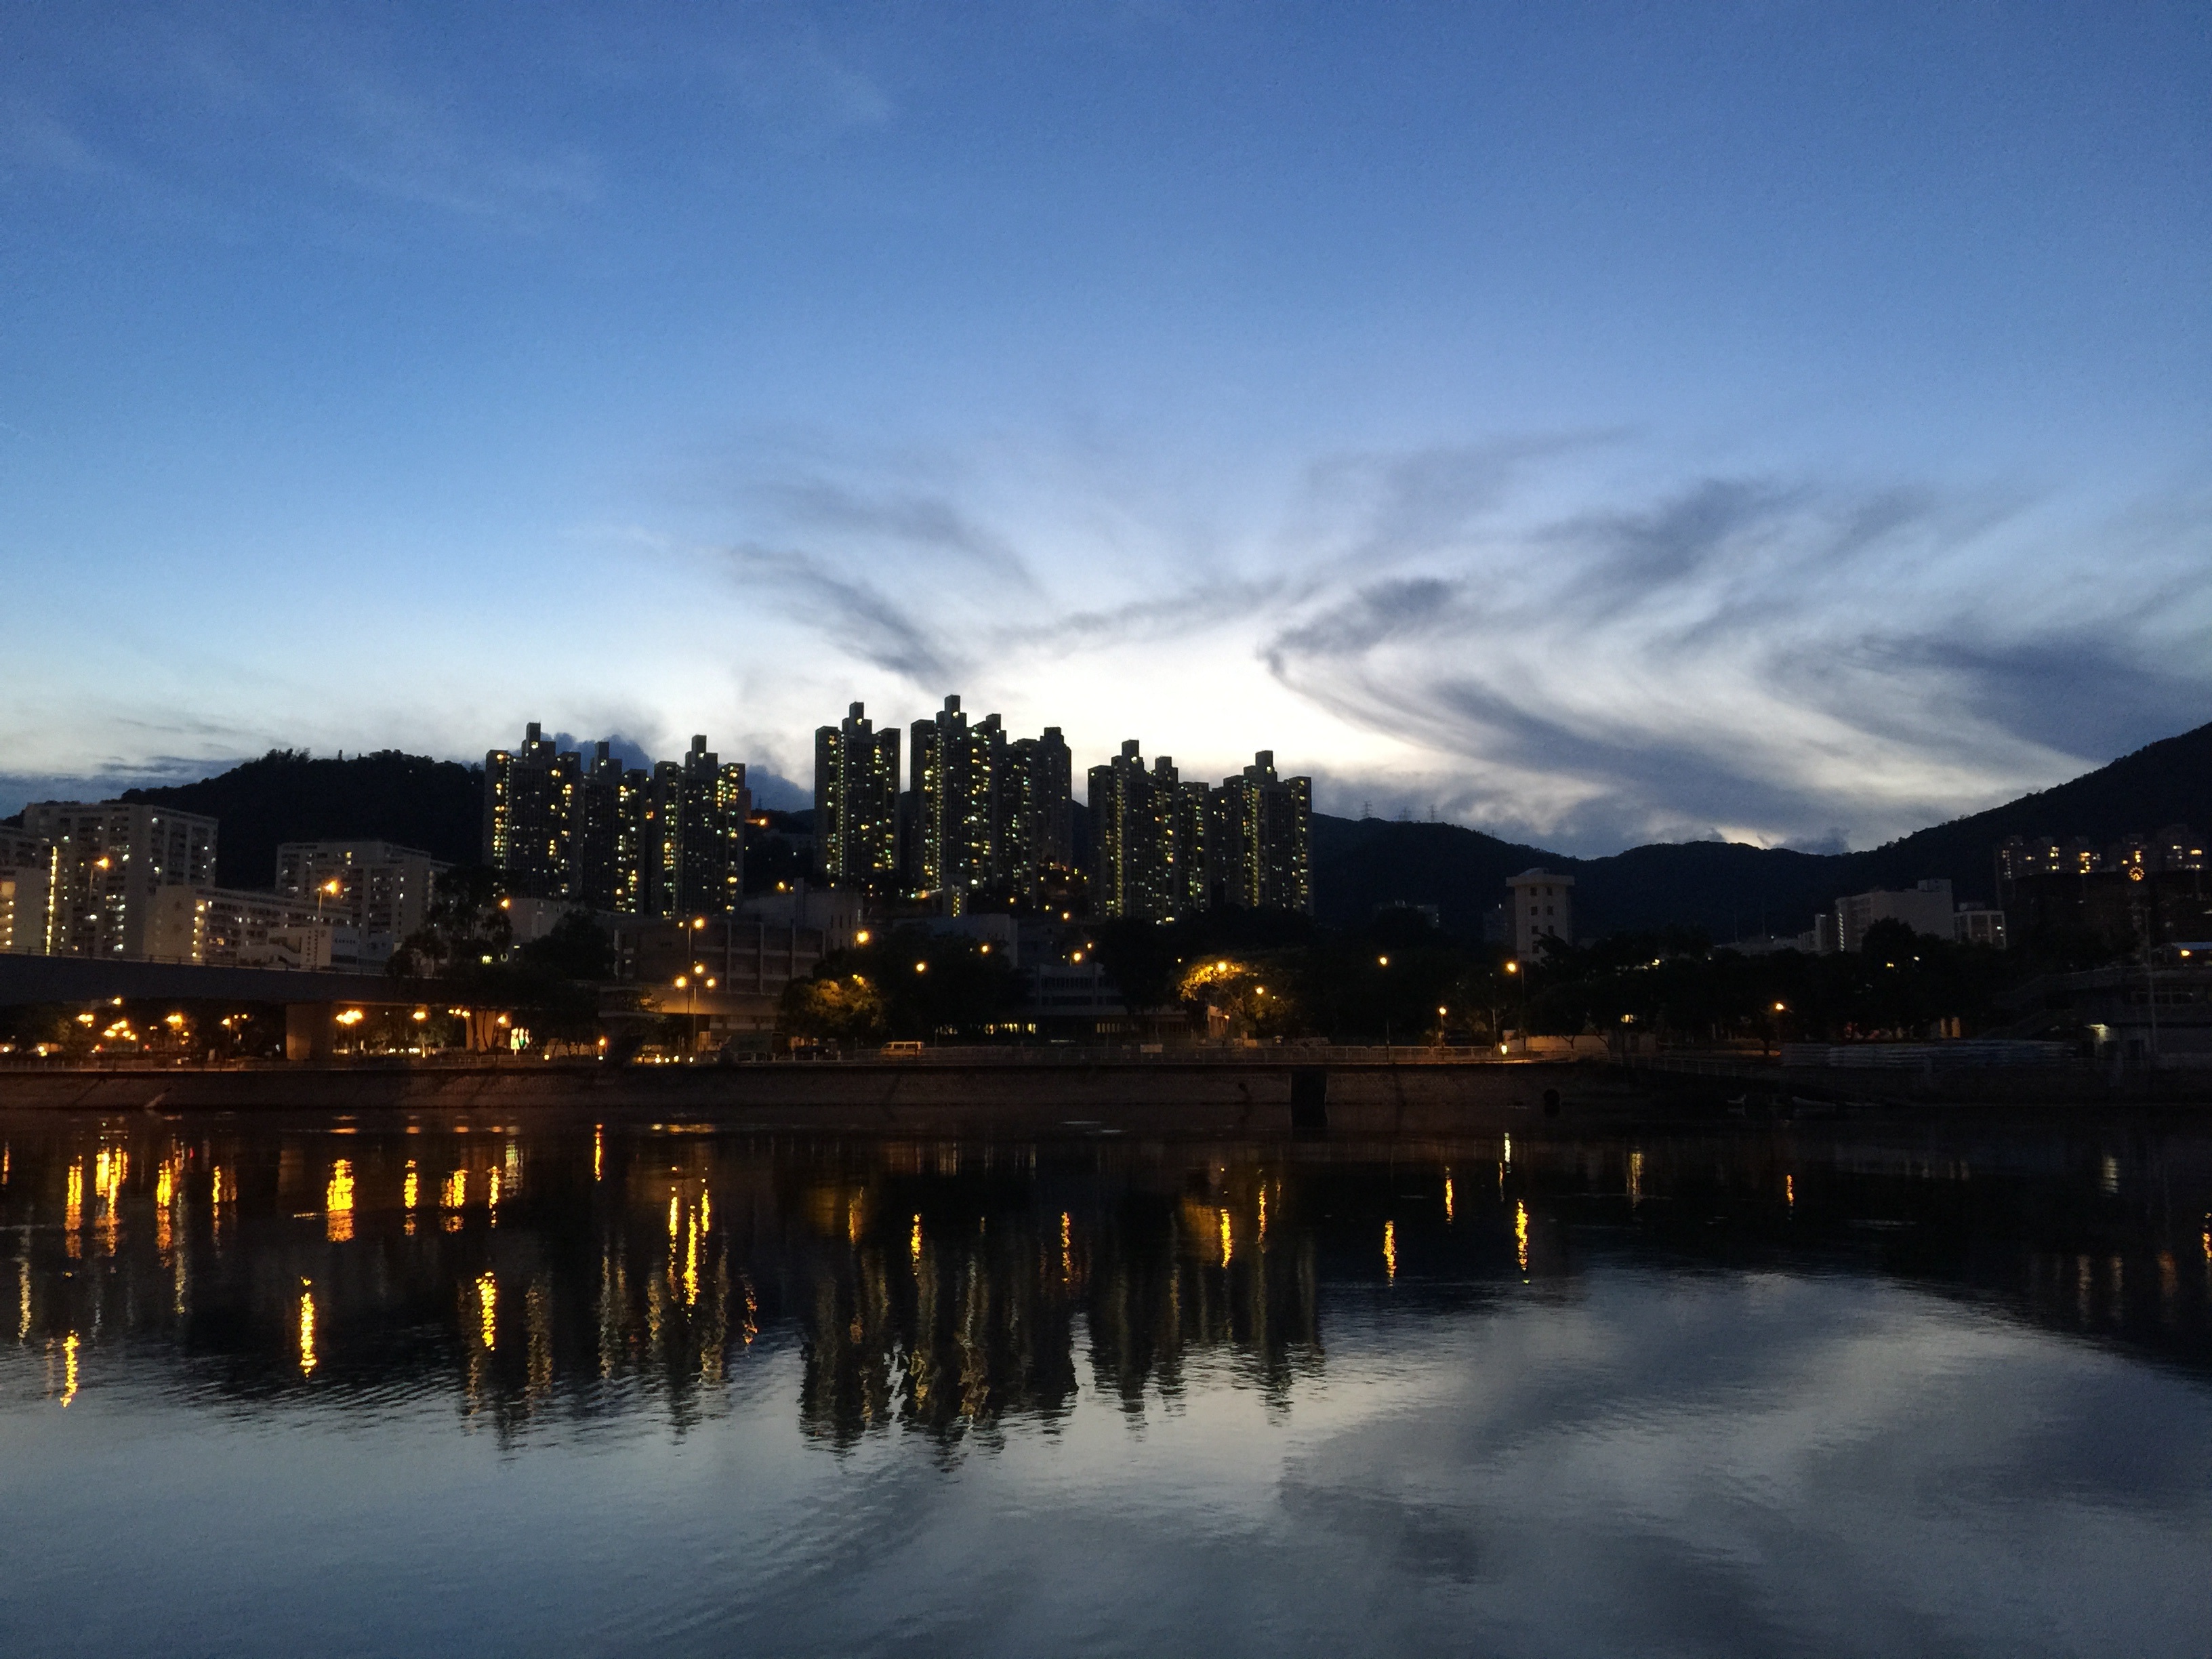
water, horizon, cloud, sky, sunrise, sunset, skyline, night, sunlight, morning, dawn, city, river, cityscape, dusk, evening, reflection